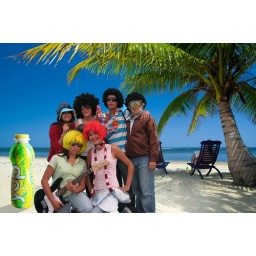
Relaxing under a palm tree on remote beach